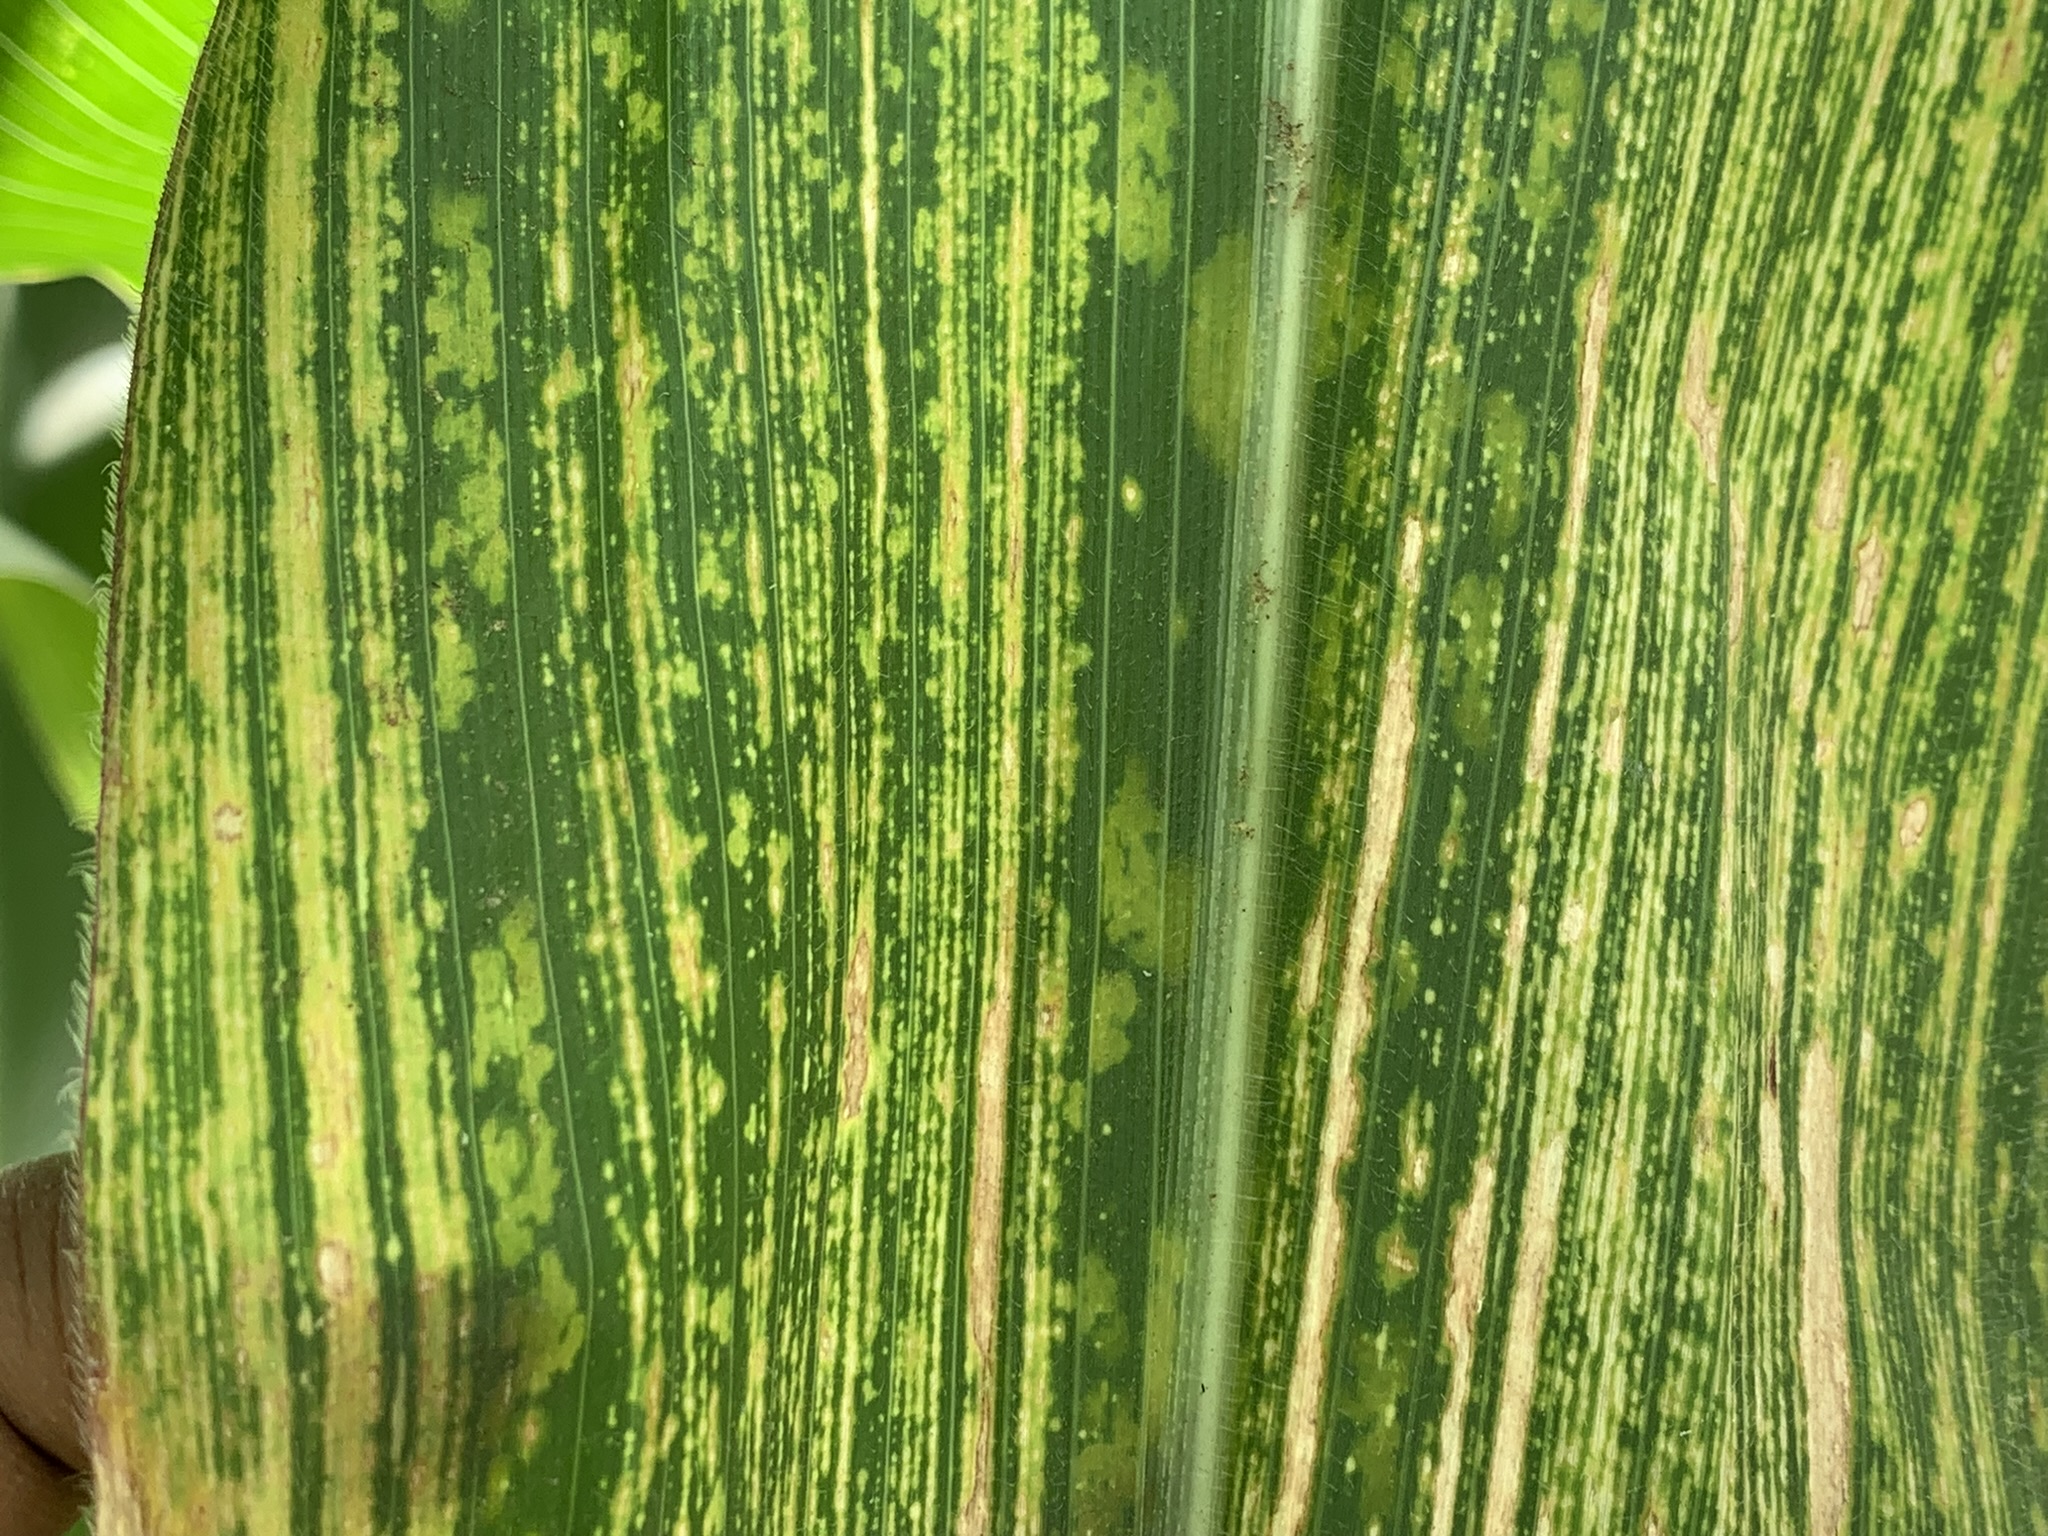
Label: MSV